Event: Ecuador Earthquake
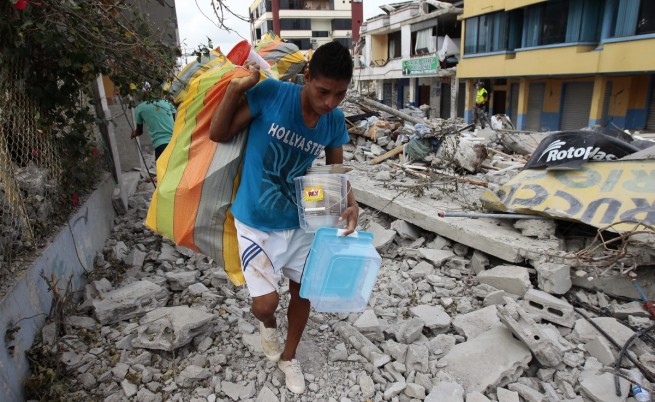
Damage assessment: damage